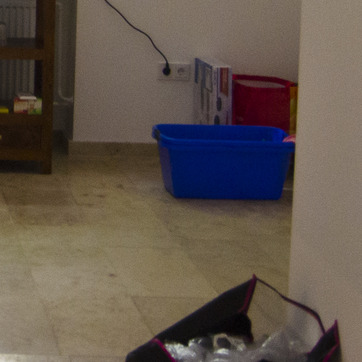
Material: plastic